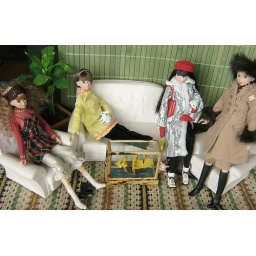
&lt;b&gt;Furniture set&lt;/b&gt; - Sindy 1969- / &lt;b&gt;Carpet&lt;/b&gt; - striped runner, thrift store / &lt;b&gt;Palm tree&lt;/b&gt; - thrift store / &lt;b&gt;Ship&lt;/b&gt; in a glass case - thrift store